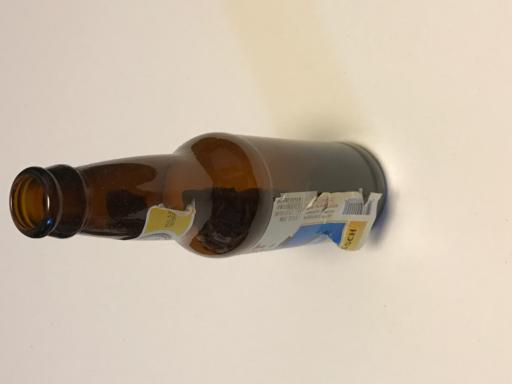
Label: glass